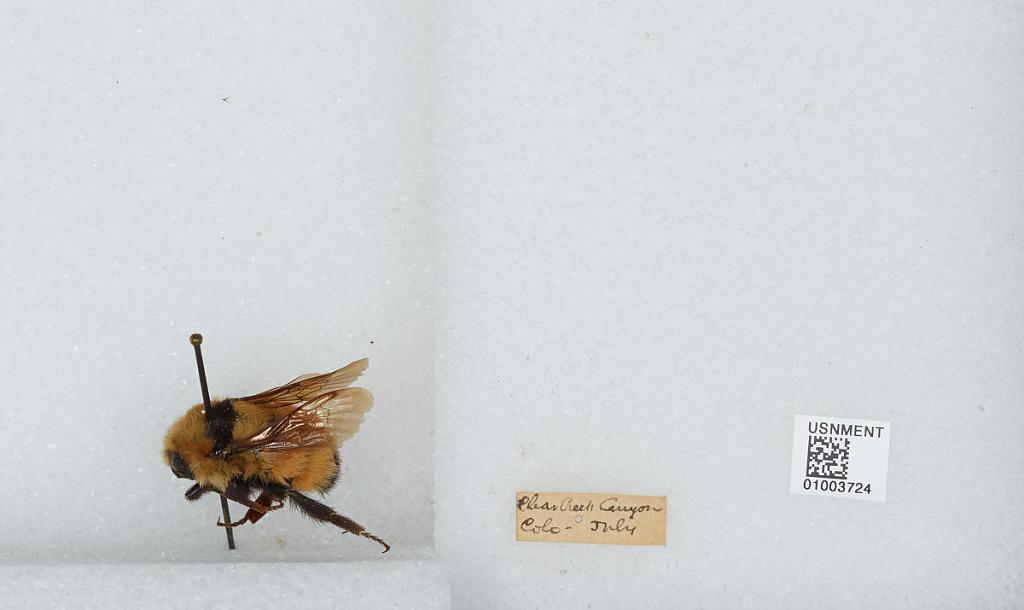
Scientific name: Bombus (Pyrobombus) huntii Greene
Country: United States
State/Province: Colorado
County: Jefferson
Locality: Clear Creek Canyon
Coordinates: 39.7529, -105.234